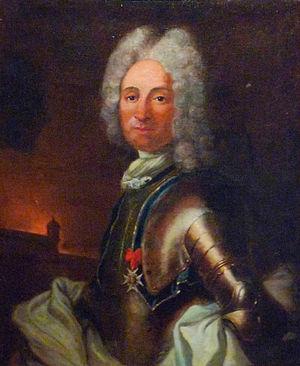
Jacques Tarade (1649-1722), directeur des fortifications d'Alsace de 1695 à 1713
Michel Villedo est un maçon de la Creuse, né en 1598 à Pionnat en Creuse et décédé à Paris le 9 décembre 1667.
Jacques Tarade ou Jacques de Tarade était un ingénieur militaire français ayant collaboré avec Vauban, en particulier concernant la place de Strasbourg, les fortifications de Brisach et la forteresse de Landau.